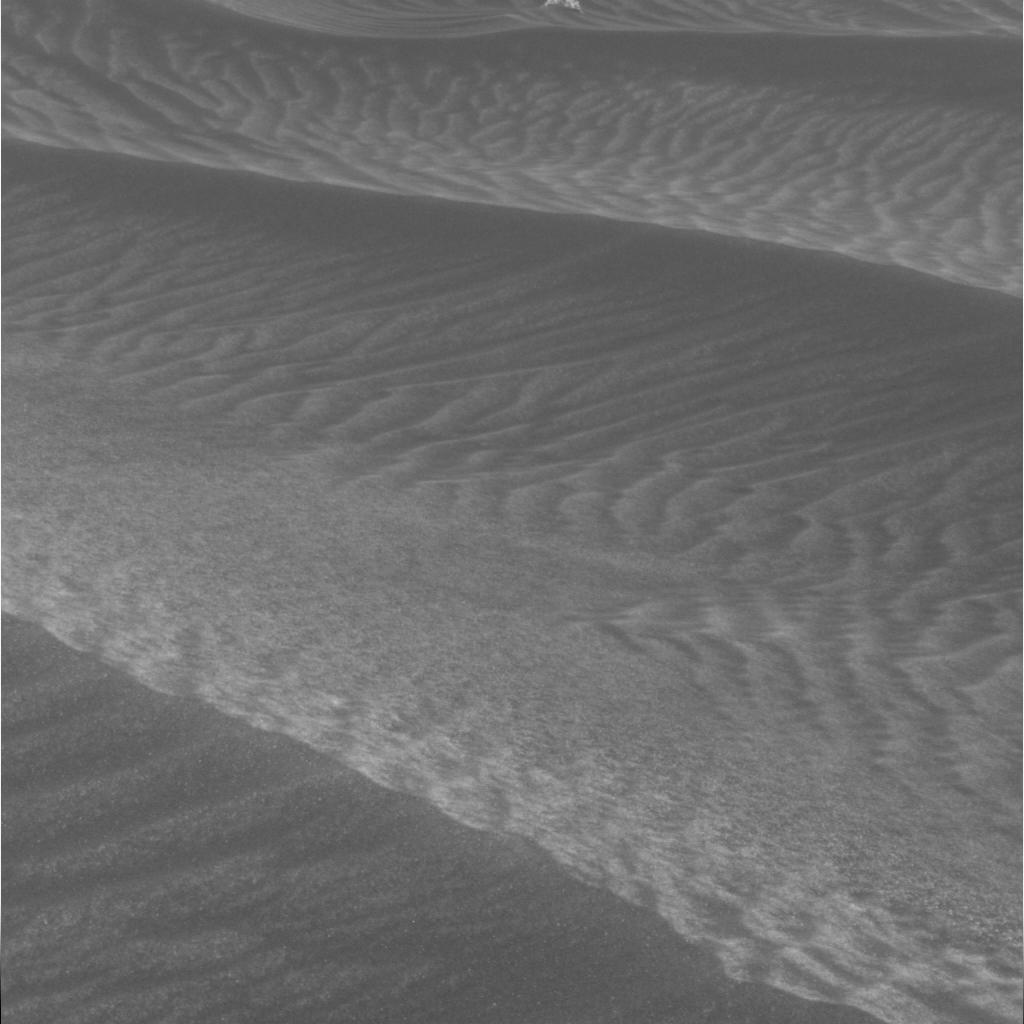
Surface features visible: Dunes/Ripples, Soil, Nearby Surface